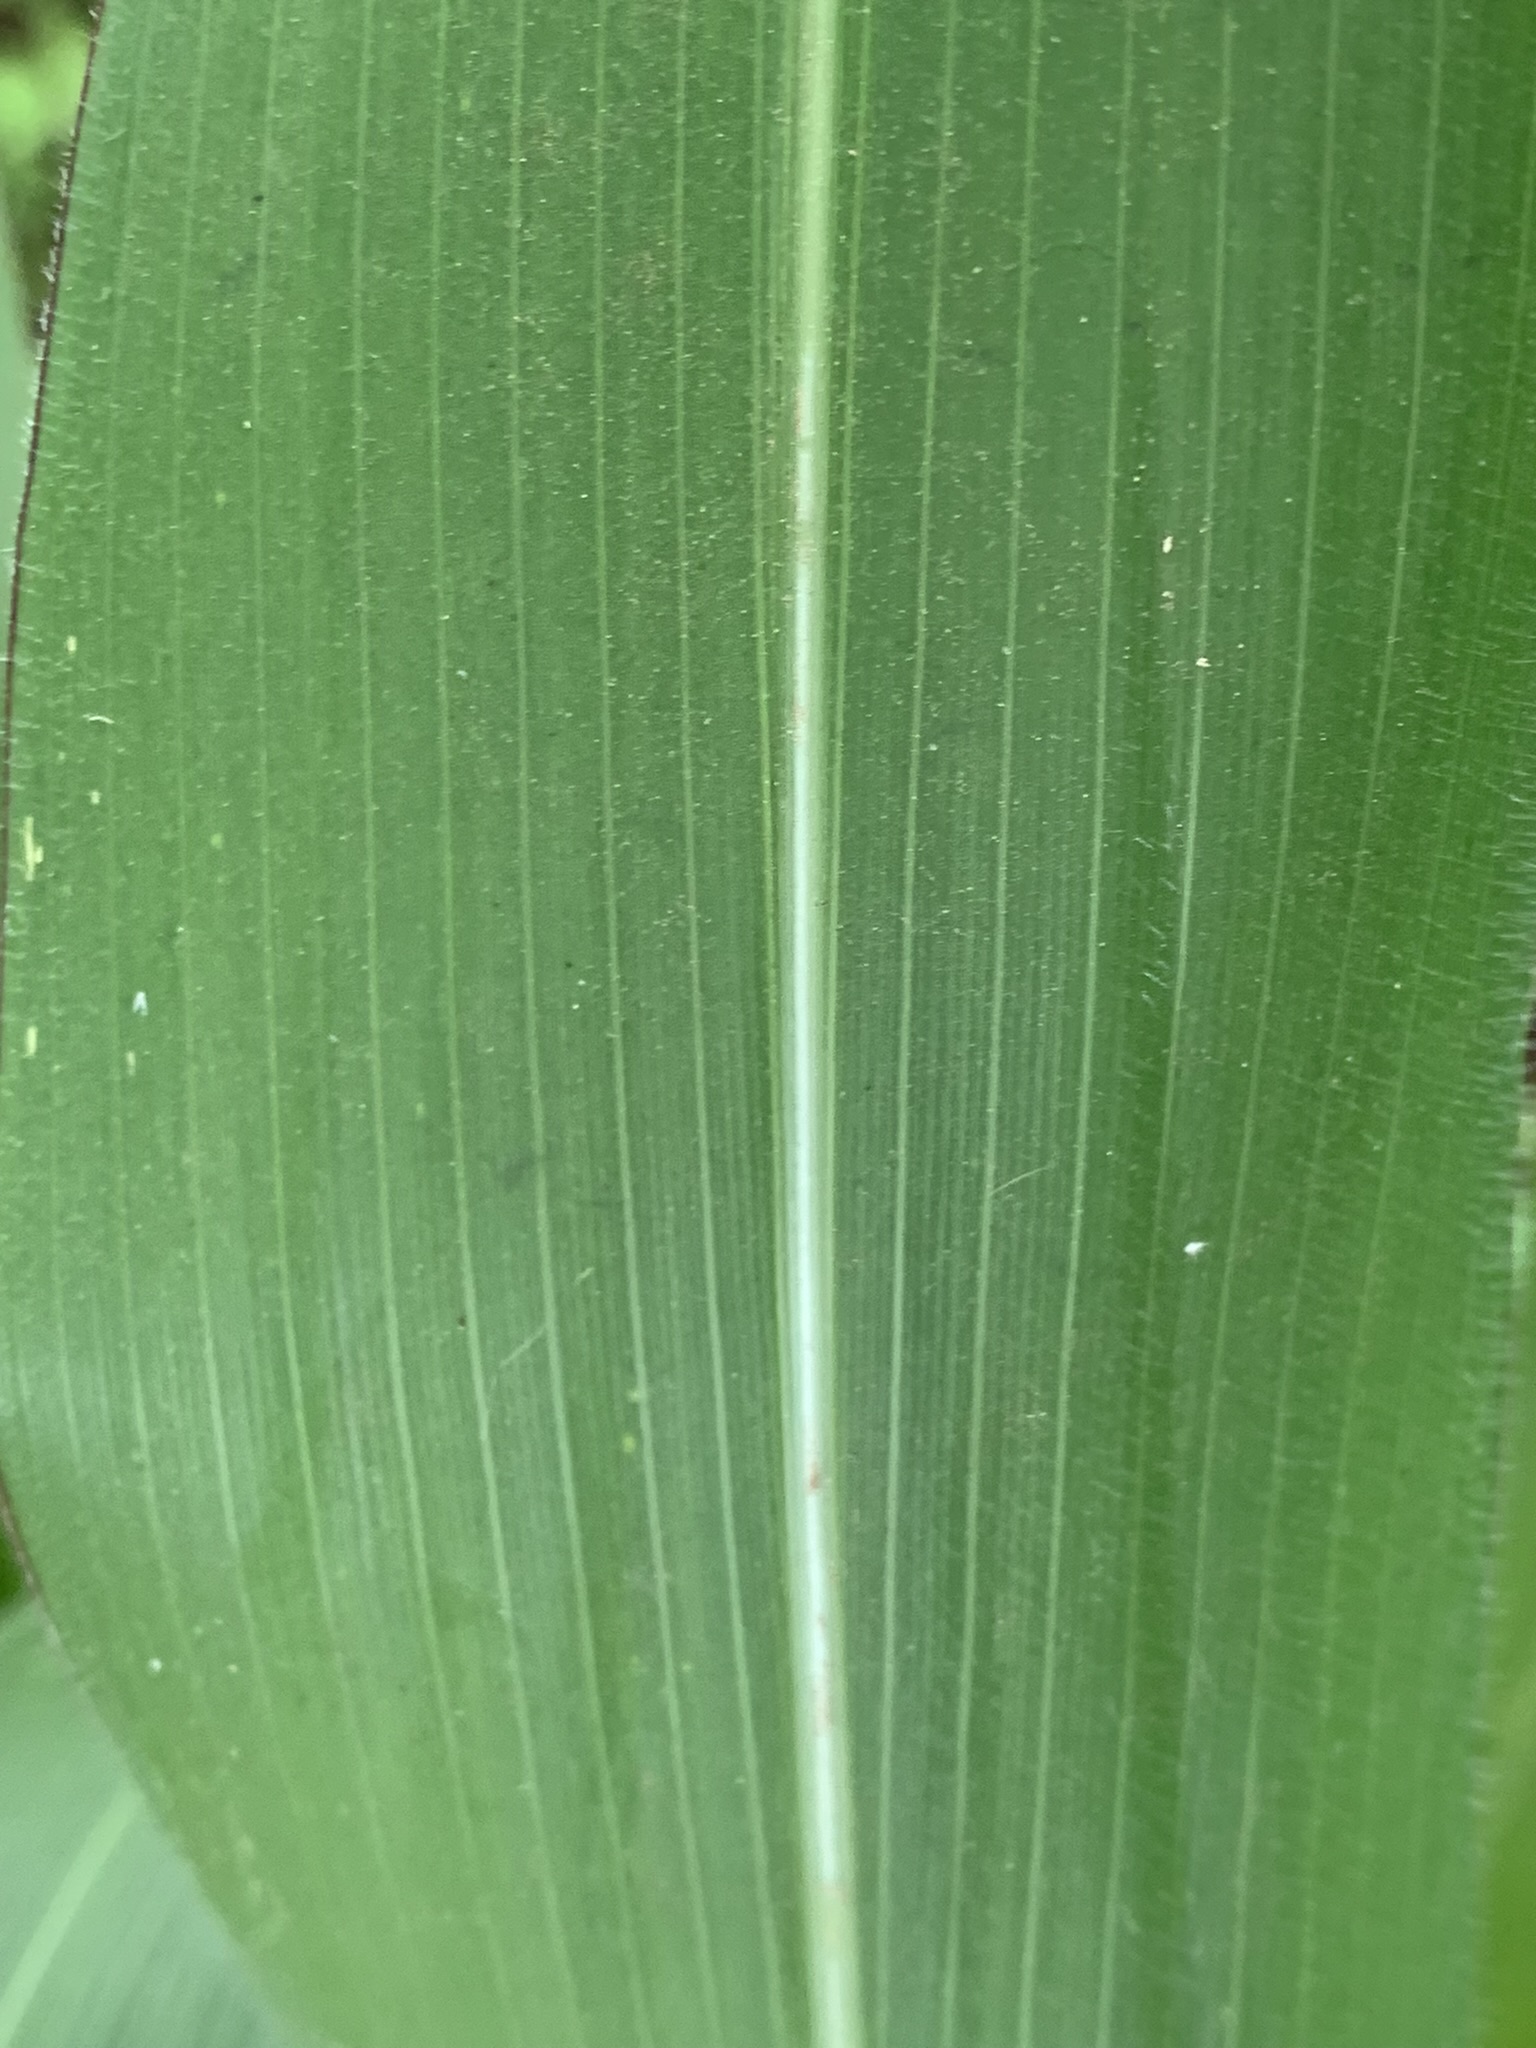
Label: Healthy